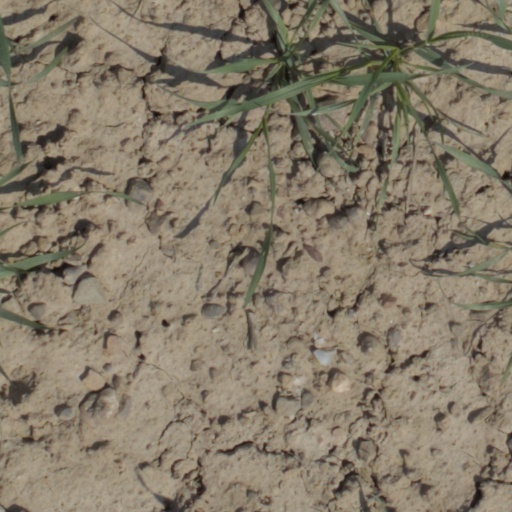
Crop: wheat